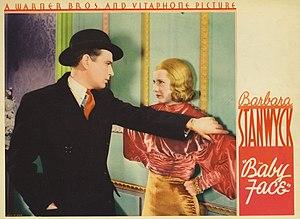
Liliane est un film américain réalisé par Alfred E. Green, sorti en 1933.